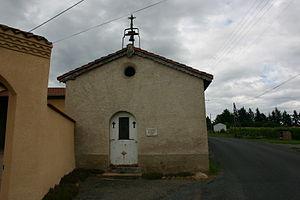
La chapelle Saint-Roch sur la commune de Bussières dans le département de la Loire.
Bussières est une commune française située dans le département de la Loire en région Auvergne-Rhône-Alpes.